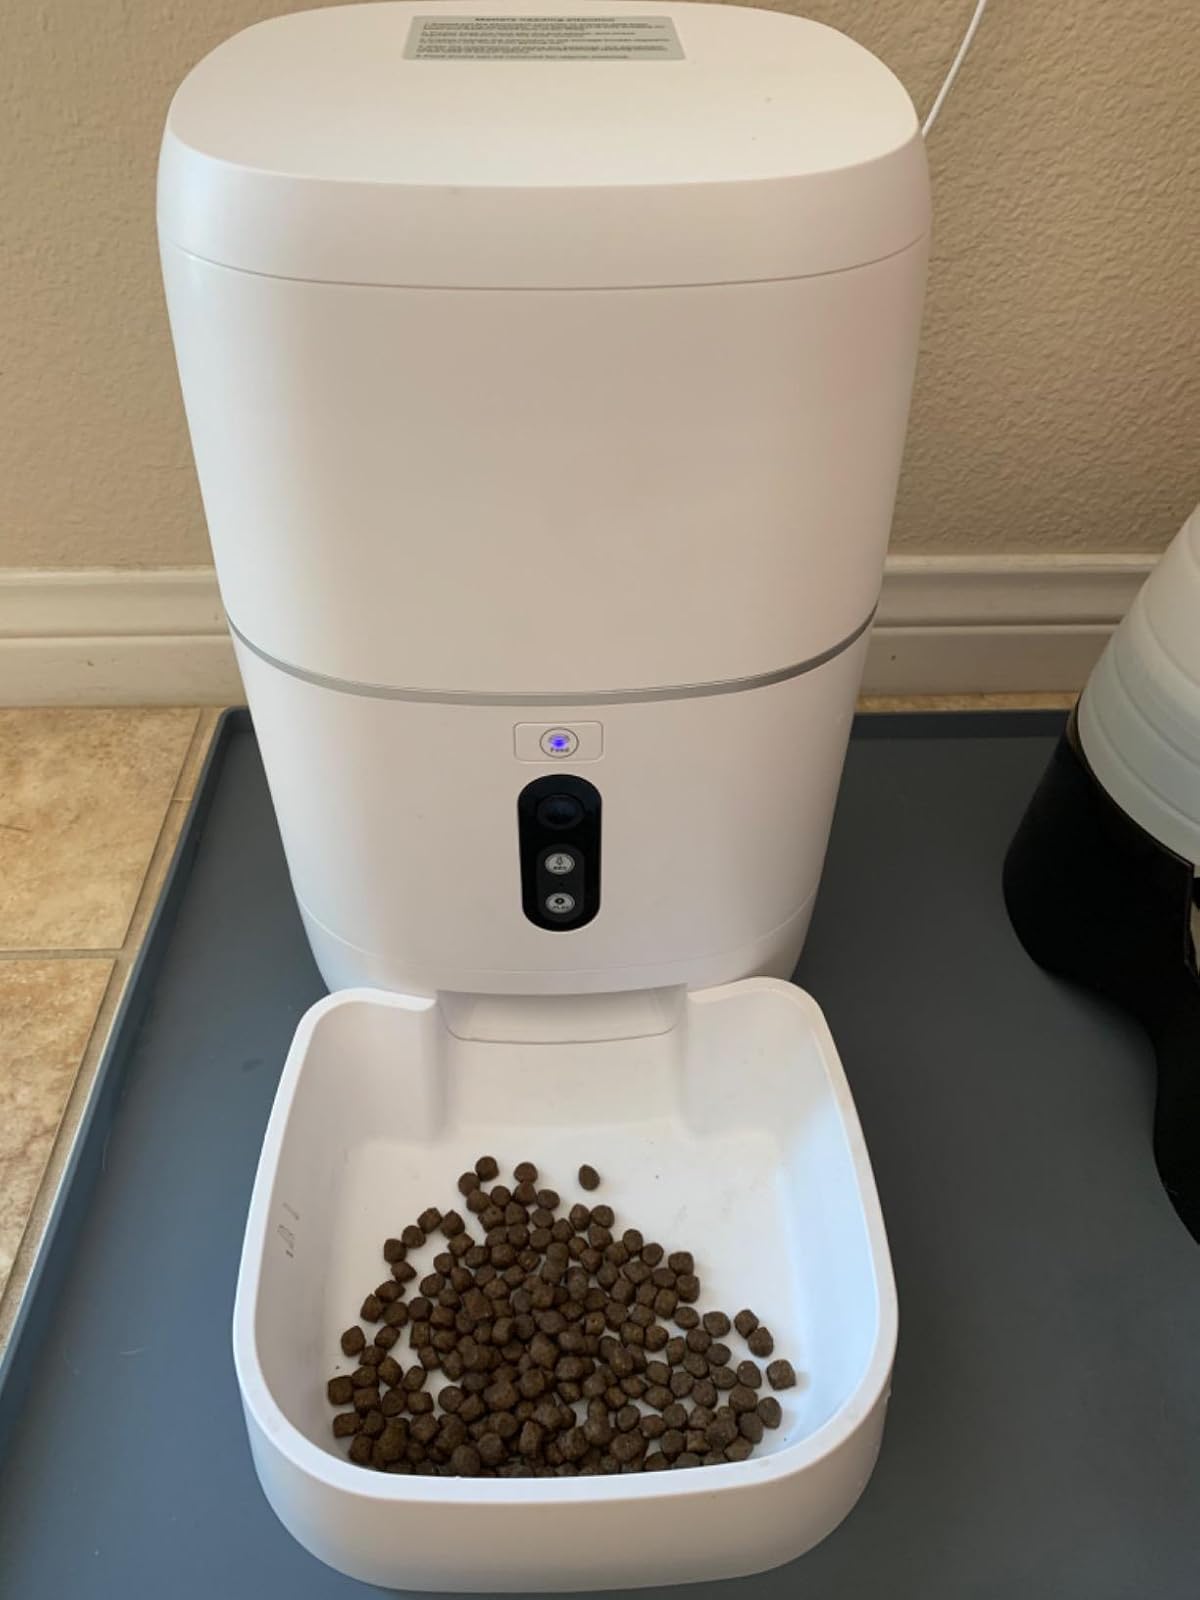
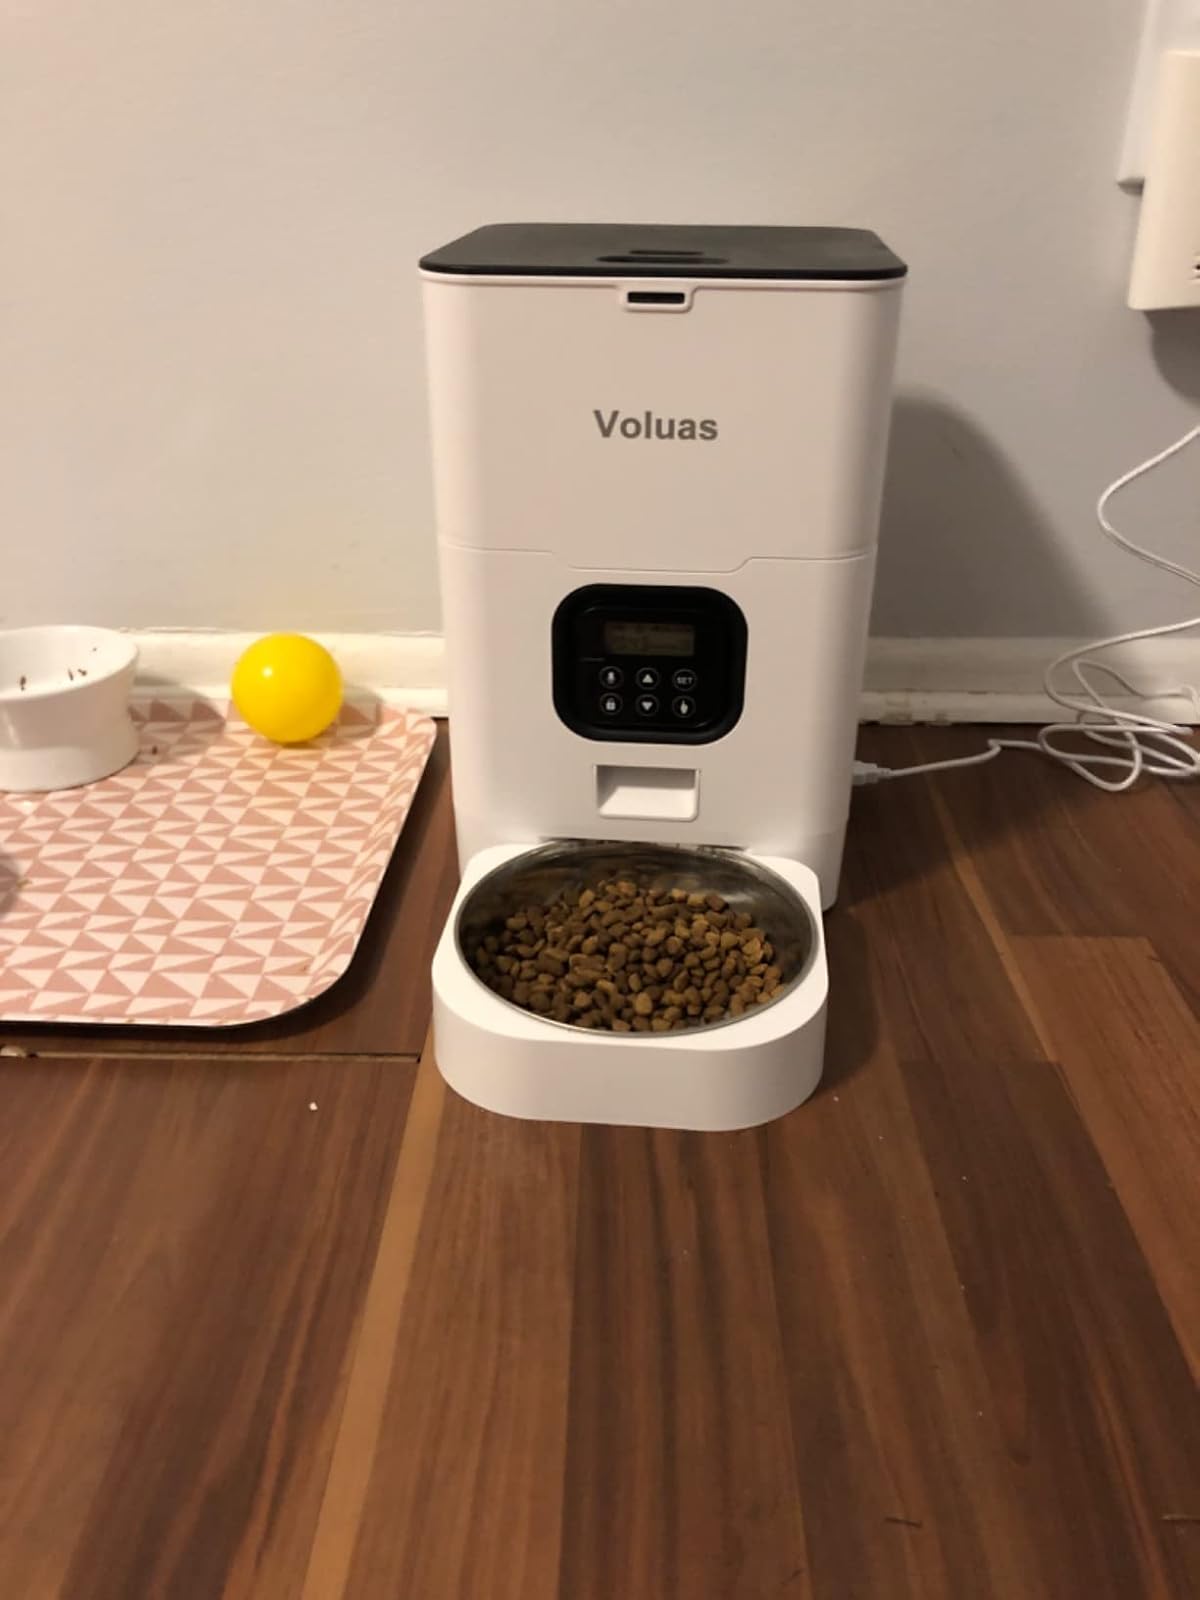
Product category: items_feeder
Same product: no